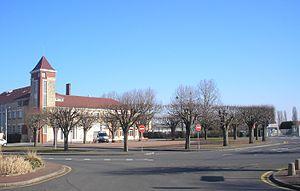
La Renaissance est une salle de spectacle, propriété de la Ville de Mondeville, située dans le quartier du Plateau, essentiellement sur la commune de Colombelles. C'est également une association loi de 1901 subventionnée par la commune pour gérer cet équipement culturel.
L'Orchestre régional de Normandie est un orchestre de chambre français basé à Mondeville, près de Caen, créé en 1982.
Le Plateau est un quartier à cheval sur trois communes de la banlieue est de Caen.